Laurita Fernández

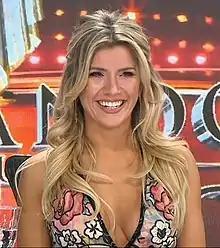

Laura Inés Fernández (born 18 December 1990) is an Argentine dancer, choreographer, TV host, model and actress. She is known for her participation in "Showmatch": "Bailando por un sueño", for hosting the youth program "Combate", and being the best host alongside Ángel de Brito in the reality show program "Cantando 2020".